Edmonton Rush

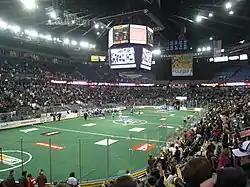
An Edmonton Rush game in Rexall Place (2010)

The Edmonton Rush were a professional lacrosse team in the National Lacrosse League (NLL) that played from the 2006 to 2015 NLL seasons.